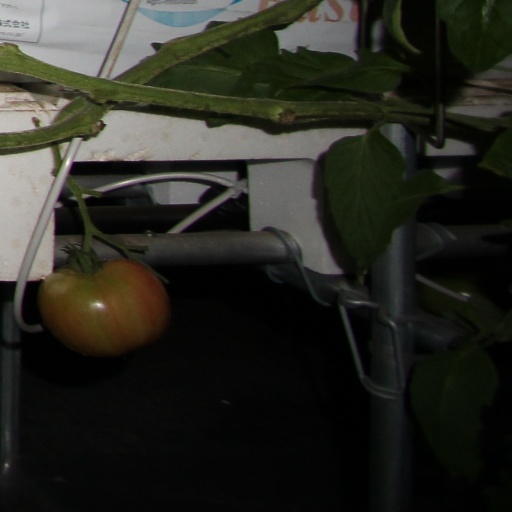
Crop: tomato